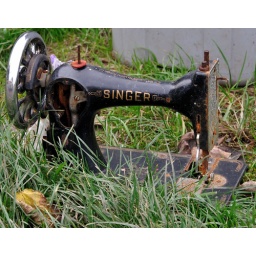
Random things you find on the ground in carparks (former farmers field), a rusty old sewing machine.